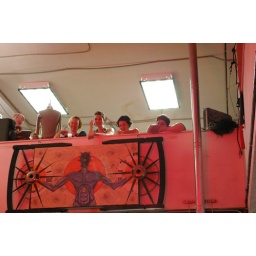
up in the box seats